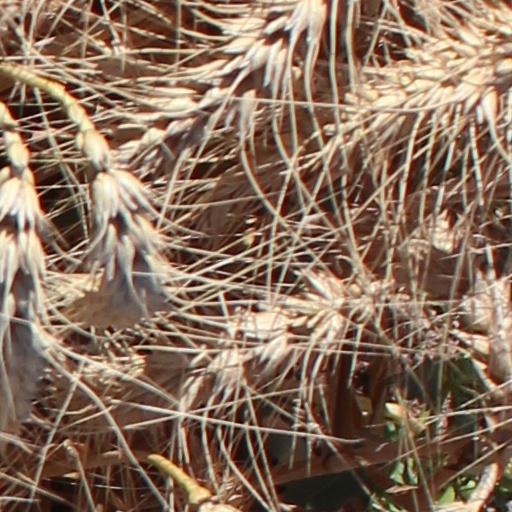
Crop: wheat